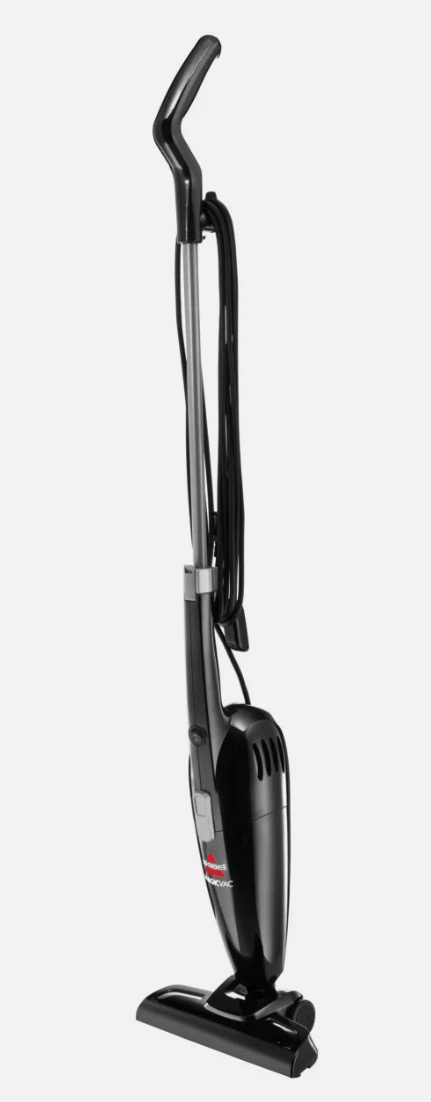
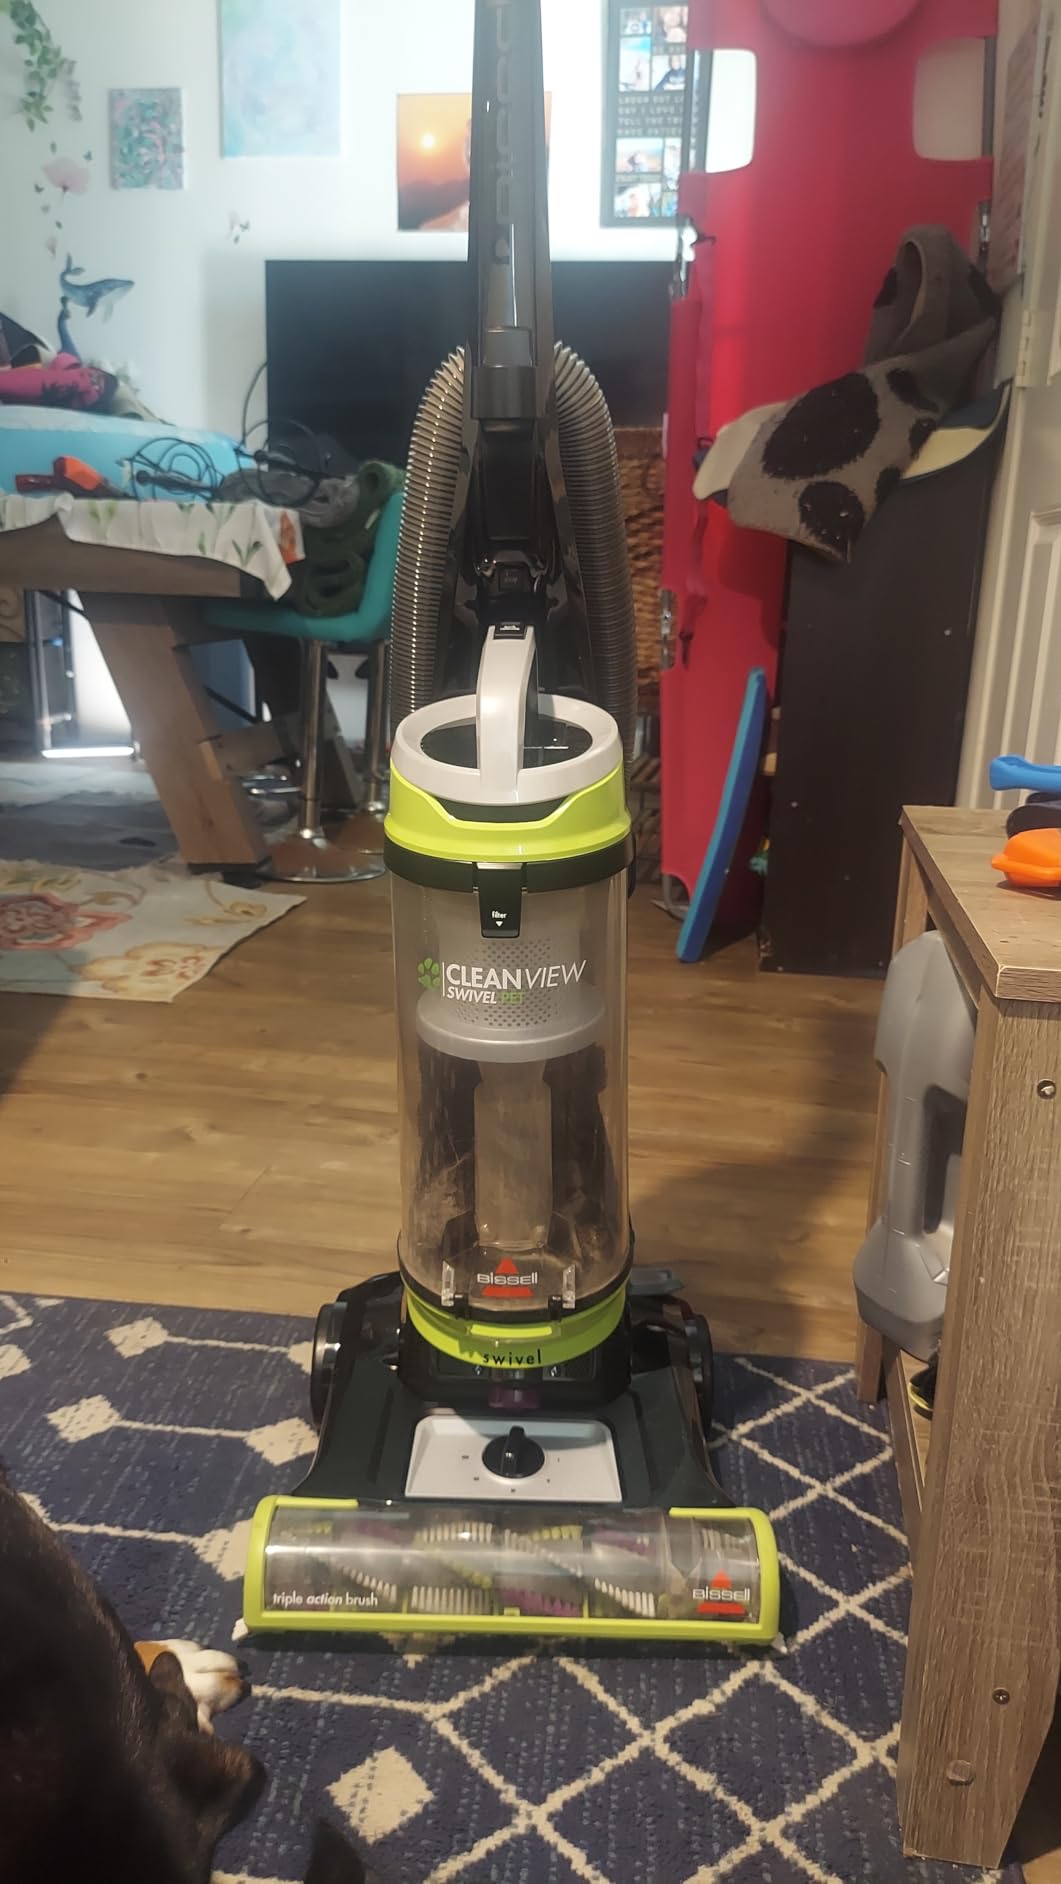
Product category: items_vacuum
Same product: no